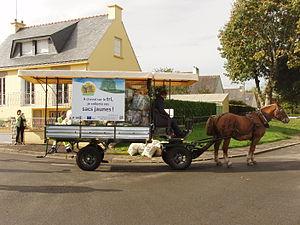
Questembert (Morbihan, France)
Le cheval en Bretagne a une nette importance historique, économique et culturelle, depuis son introduction attribuée sans certitude aux Celtes. En Bretagne, le cheval, généralement un bidet breton, est essentiellement employé comme animal de selle jusqu'au milieu du XIXᵉ siècle. La plupart des éleveurs se spécialisent ensuite dans le cheval de trait et d'attelage avec l'amélioration des routes. Ils s'implantent surtout à l'ouest, en Basse-Bretagne, dans le Trégor et le Léon. Le cheval de trait Breton, animal de travail réputé, s'exporte en très grand nombre au début du XXᵉ siècle, depuis Landivisiau.
Questembert [kɛstɑ̃bɛʁ] est une commune française située dans le département du Morbihan, en région Bretagne. La ville est le chef-lieu du canton de Questembert et le centre de Questembert Communauté.